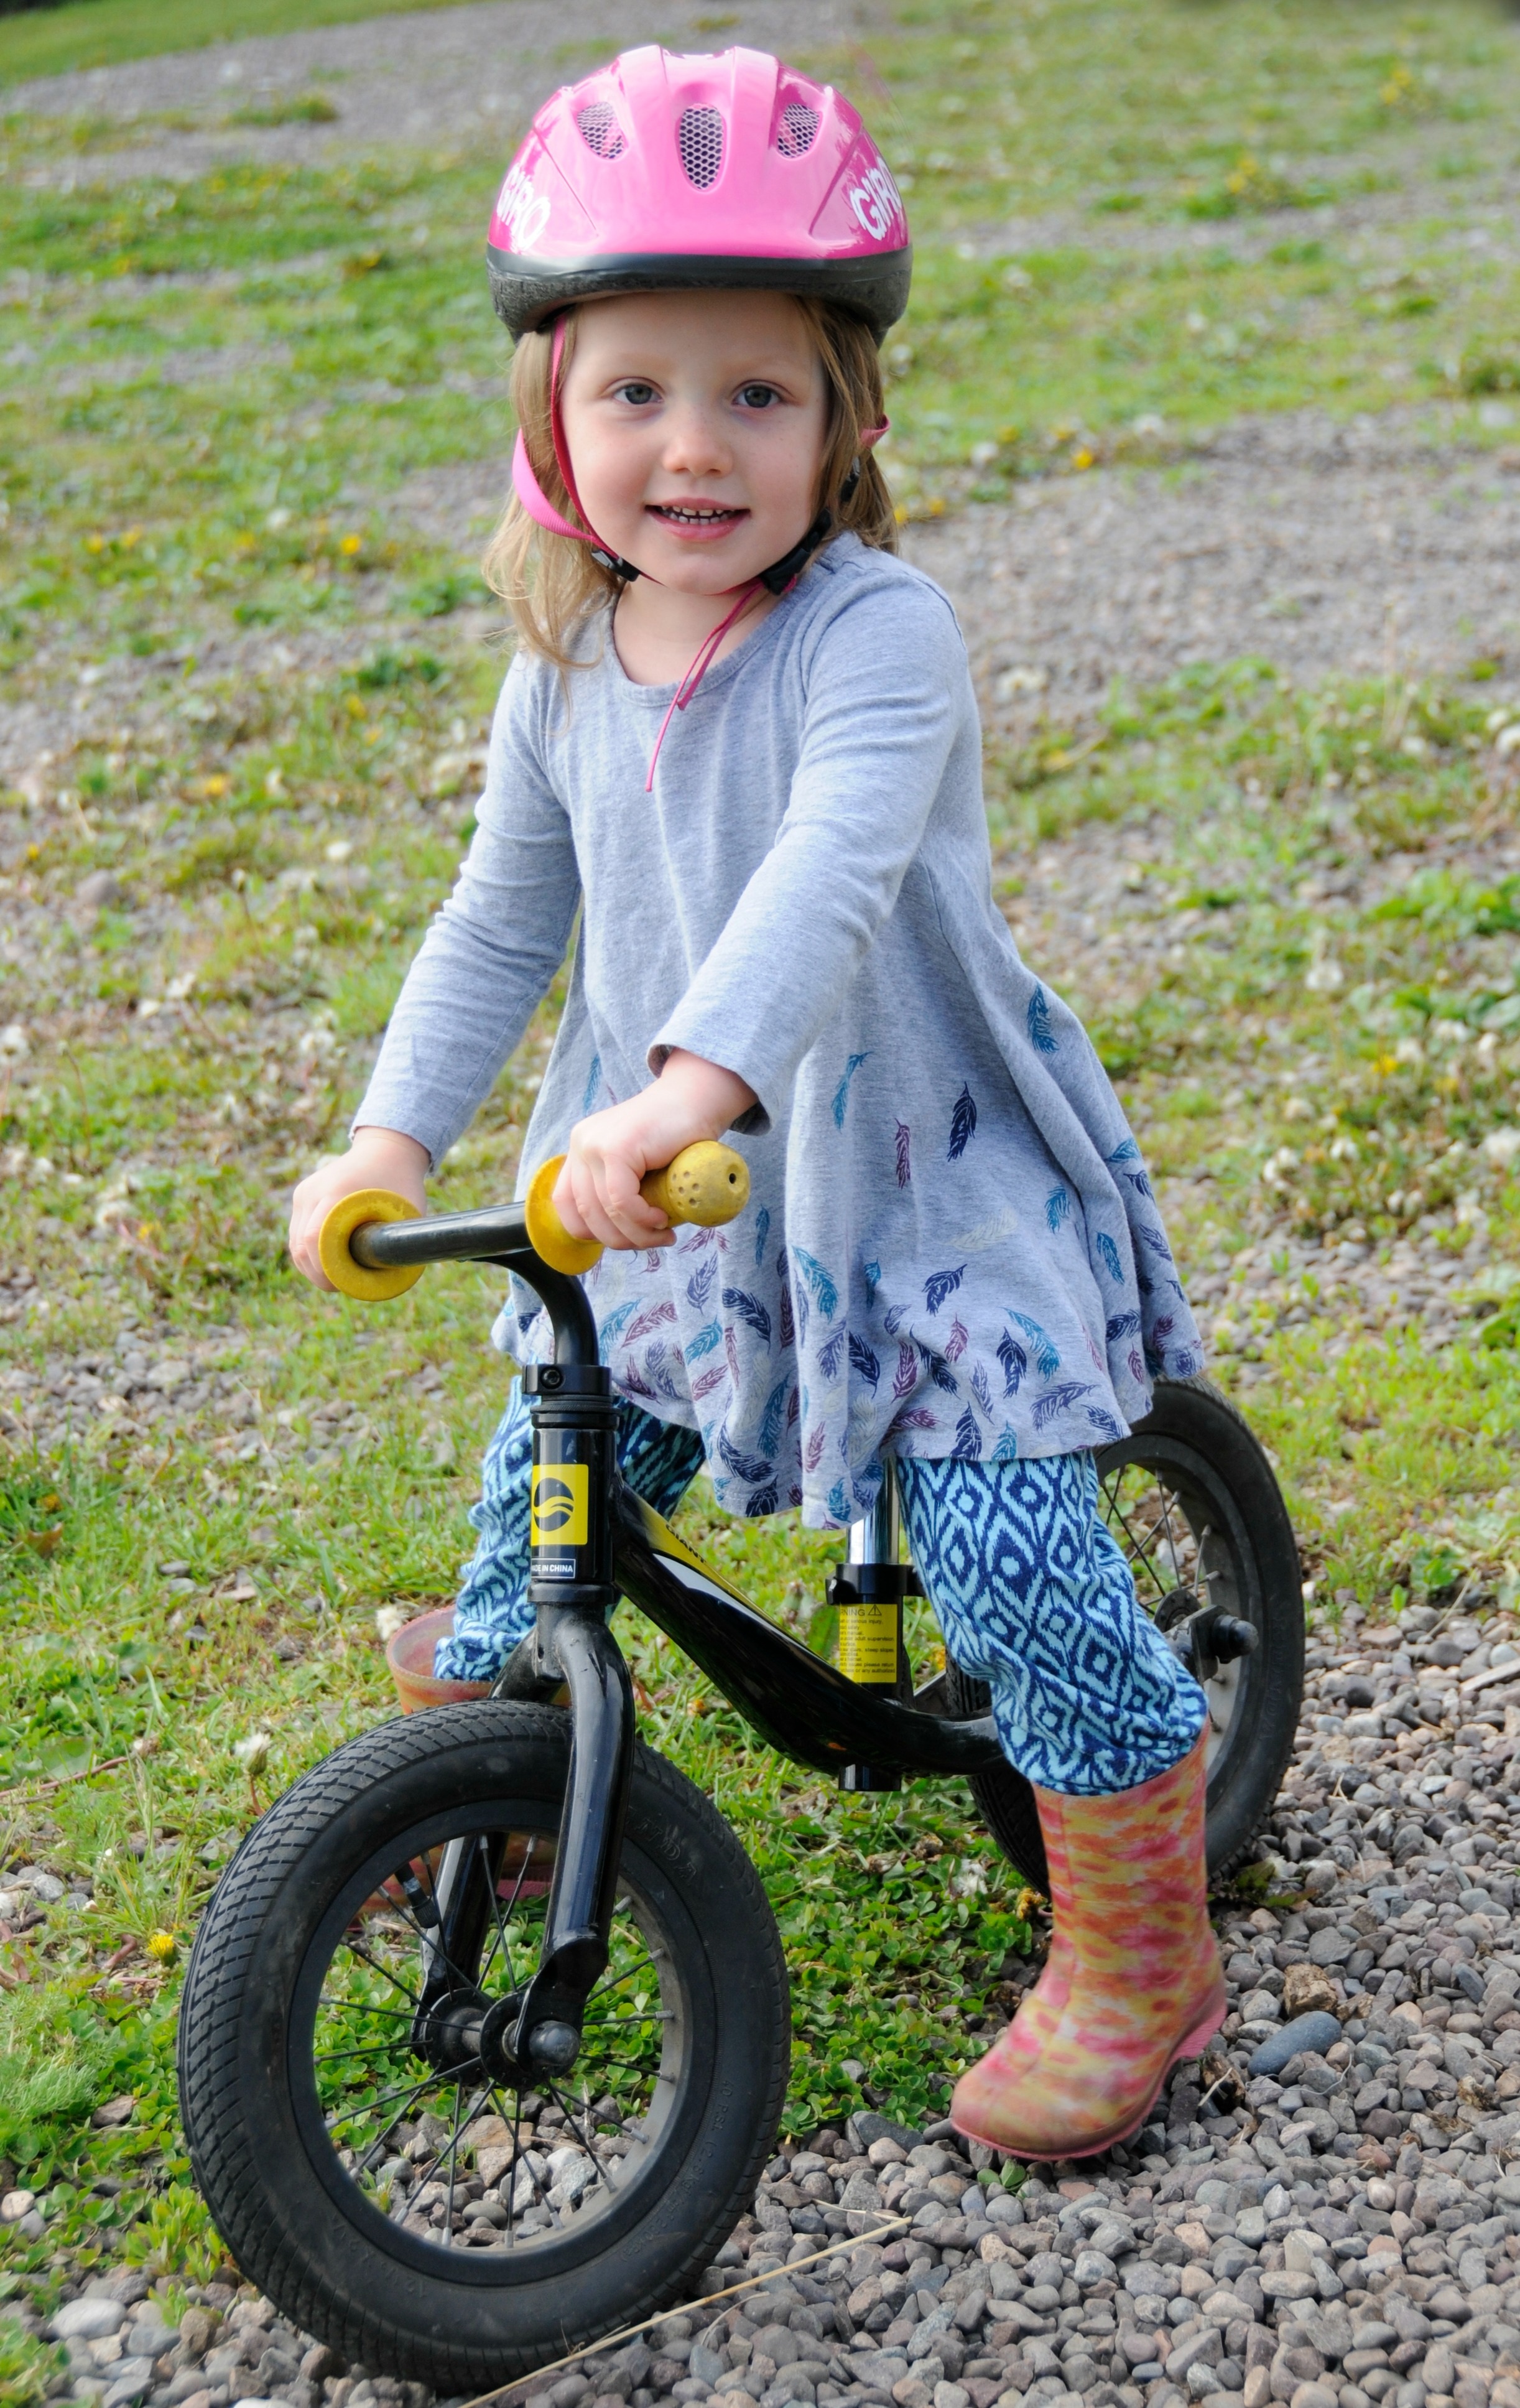
outdoor, girl, sport, play, kid, bicycle, bike, cute, summer, young, vehicle, child, ride, leisure, healthy, childhood, cycle, cheerful, happy, toddler, biking, little, little girl